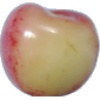
Label: Cherry Rainier 1